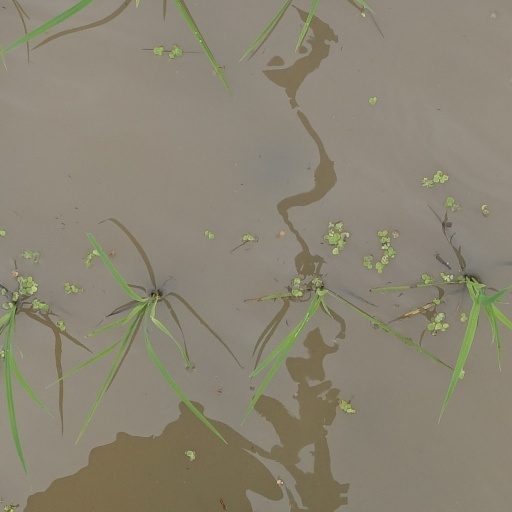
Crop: rice